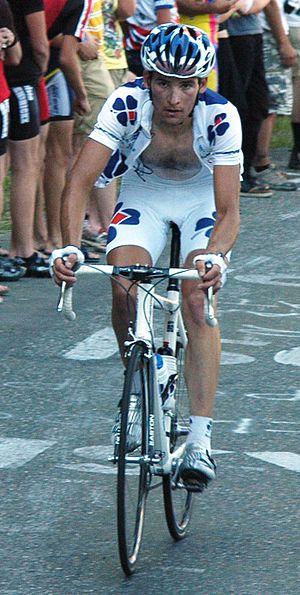
Liste non exhaustive de personnes étant nés ou ayant vécu à Vannes, commune française du Morbihan, en Bretagne.